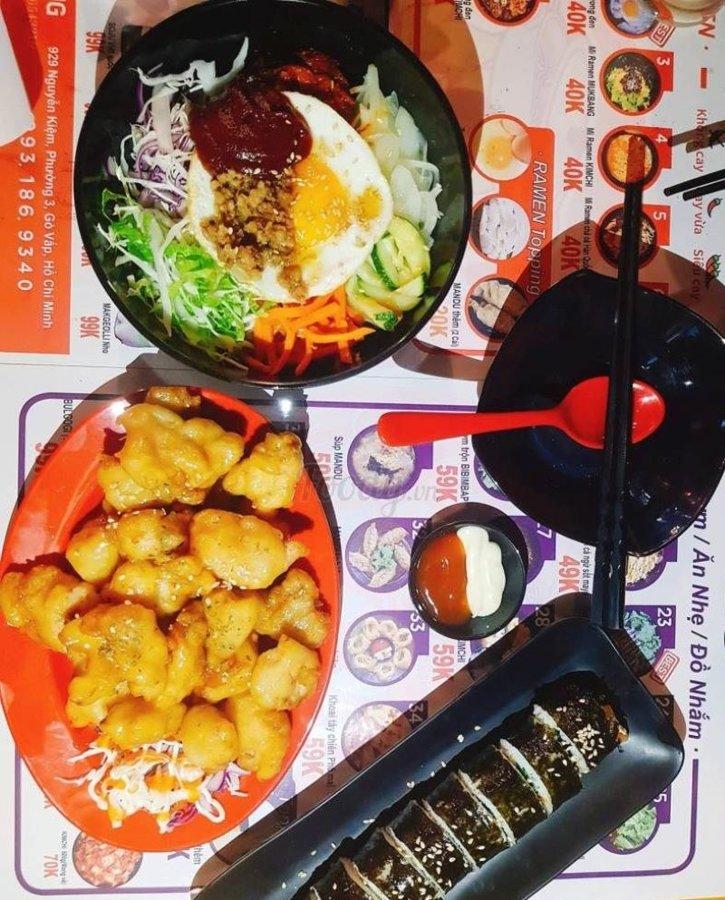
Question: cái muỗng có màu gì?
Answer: cái muỗng có màu đỏ